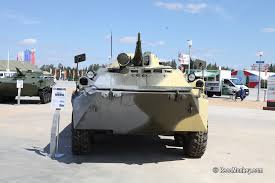
Label: BTR-70